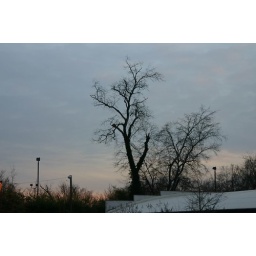
a tree in downtown athens beside a building